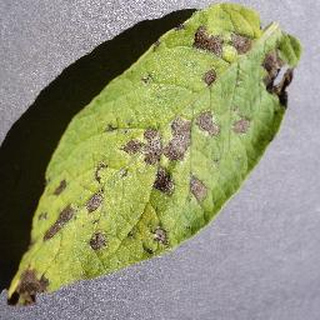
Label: potato_early_blight